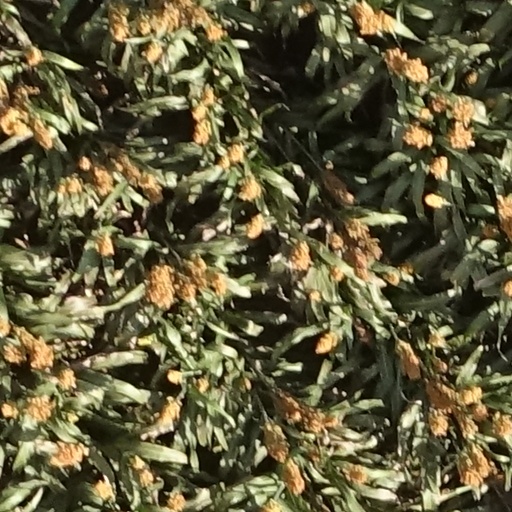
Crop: sorghum